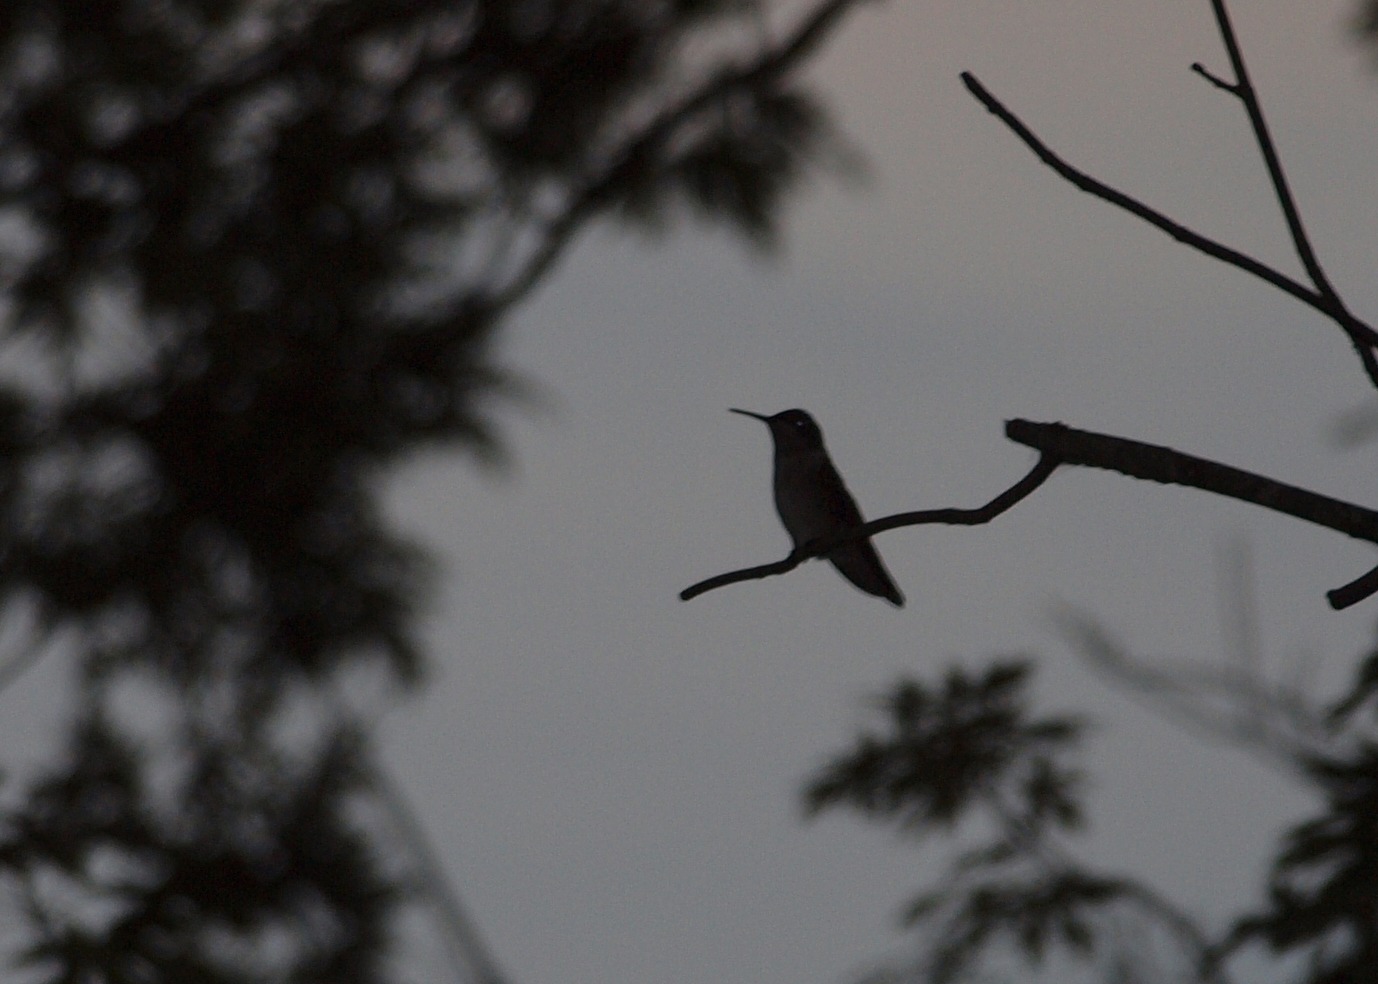
tree, nature, forest, branch, silhouette, snow, winter, bird, wing, black and white, sky, alone, dark, wildlife, evening, sitting, monochrome, fauna, plants, leaves, birds, grey, one, background, single, branches, vertebrate, hummingbirds, perching bird